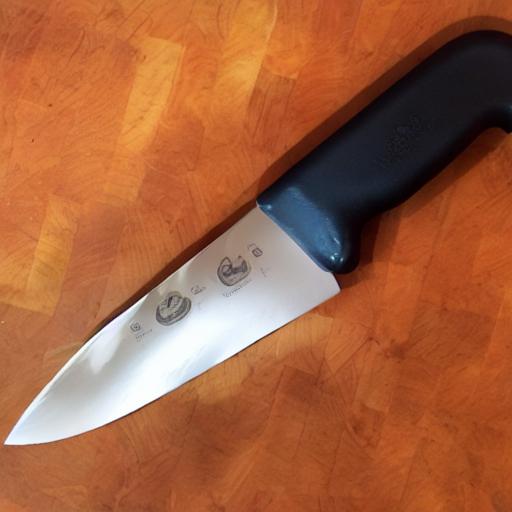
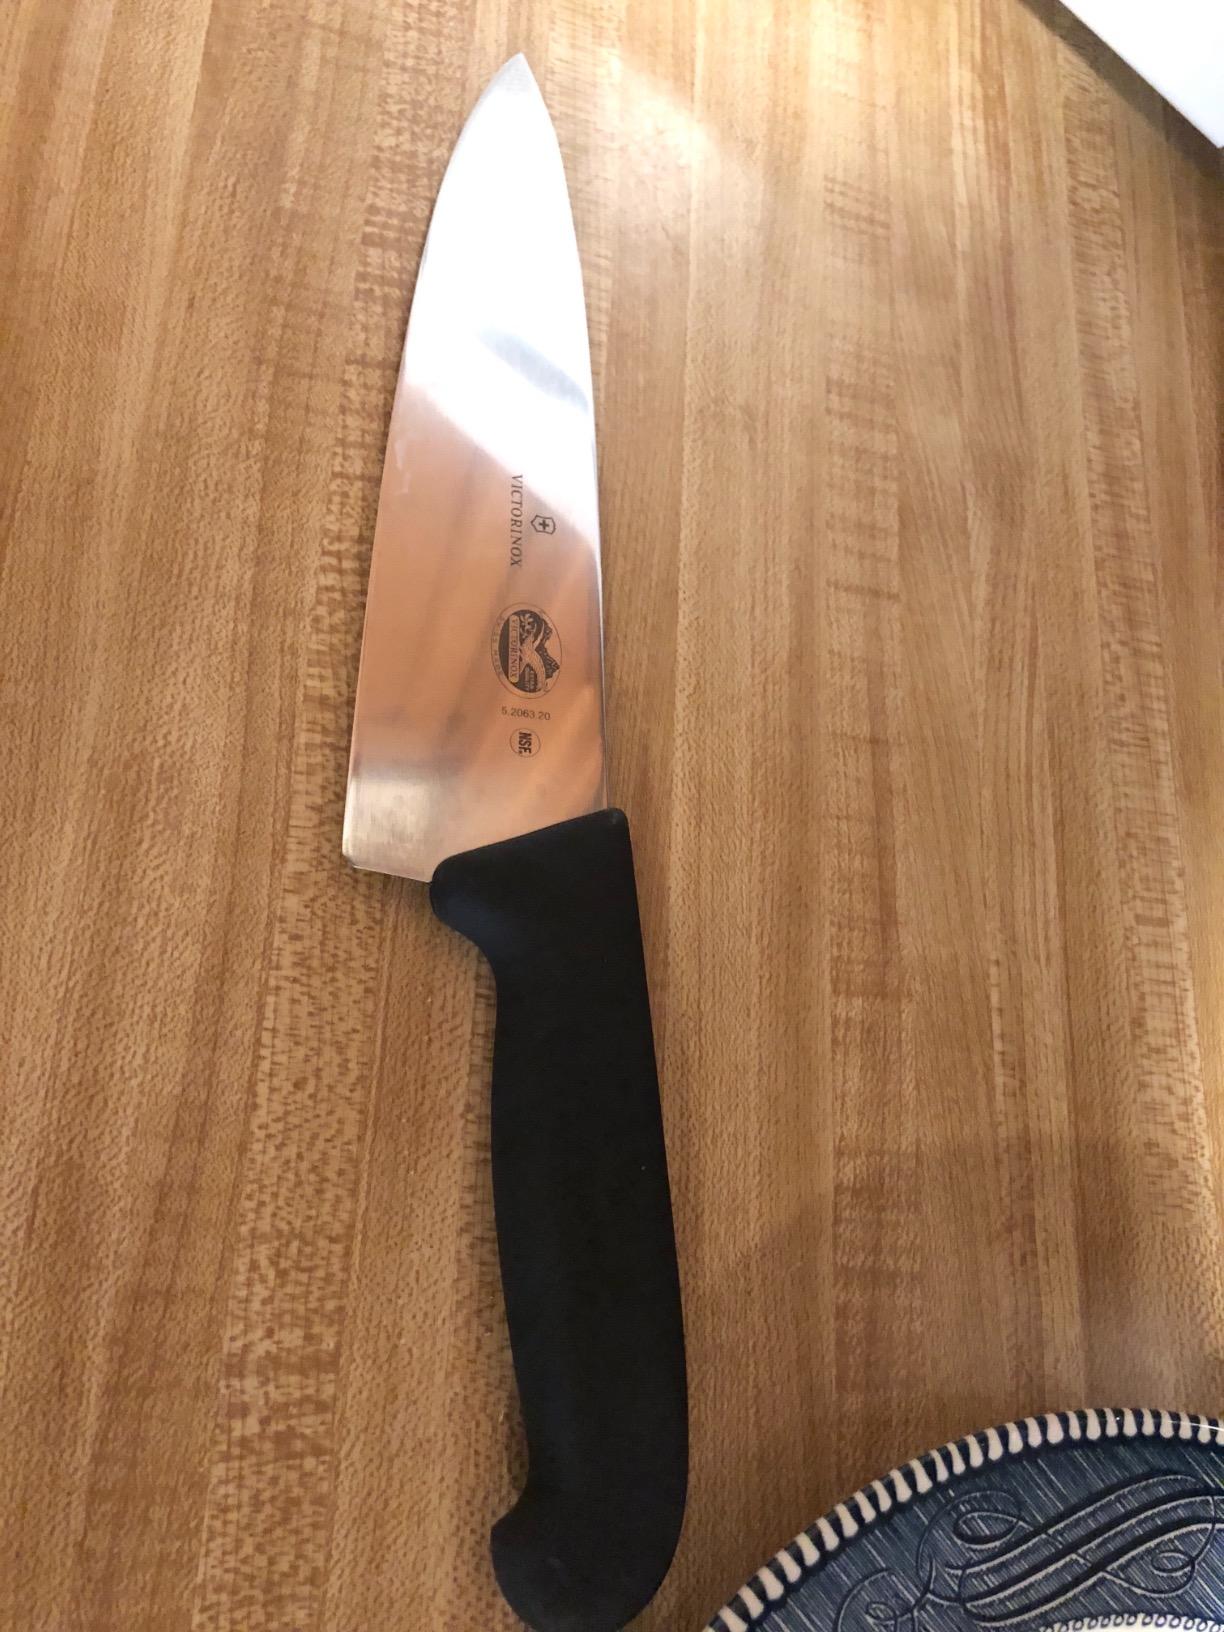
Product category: items_knife
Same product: no